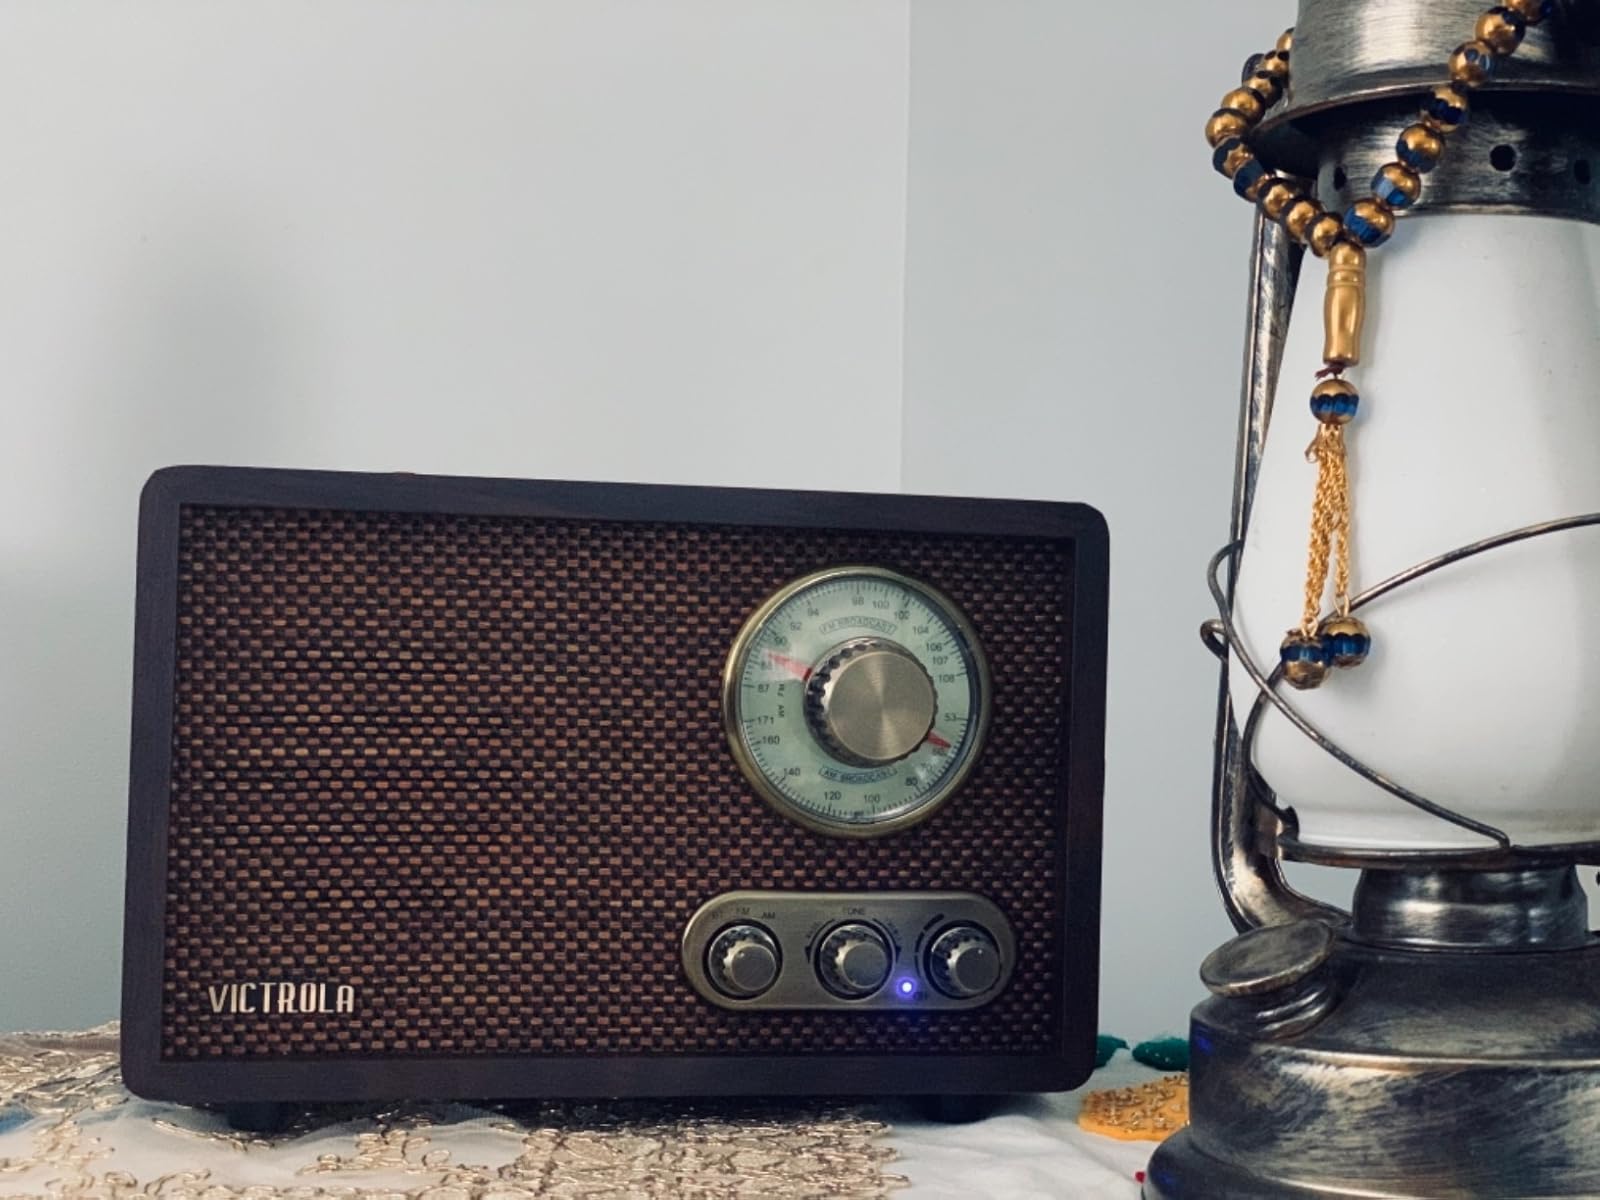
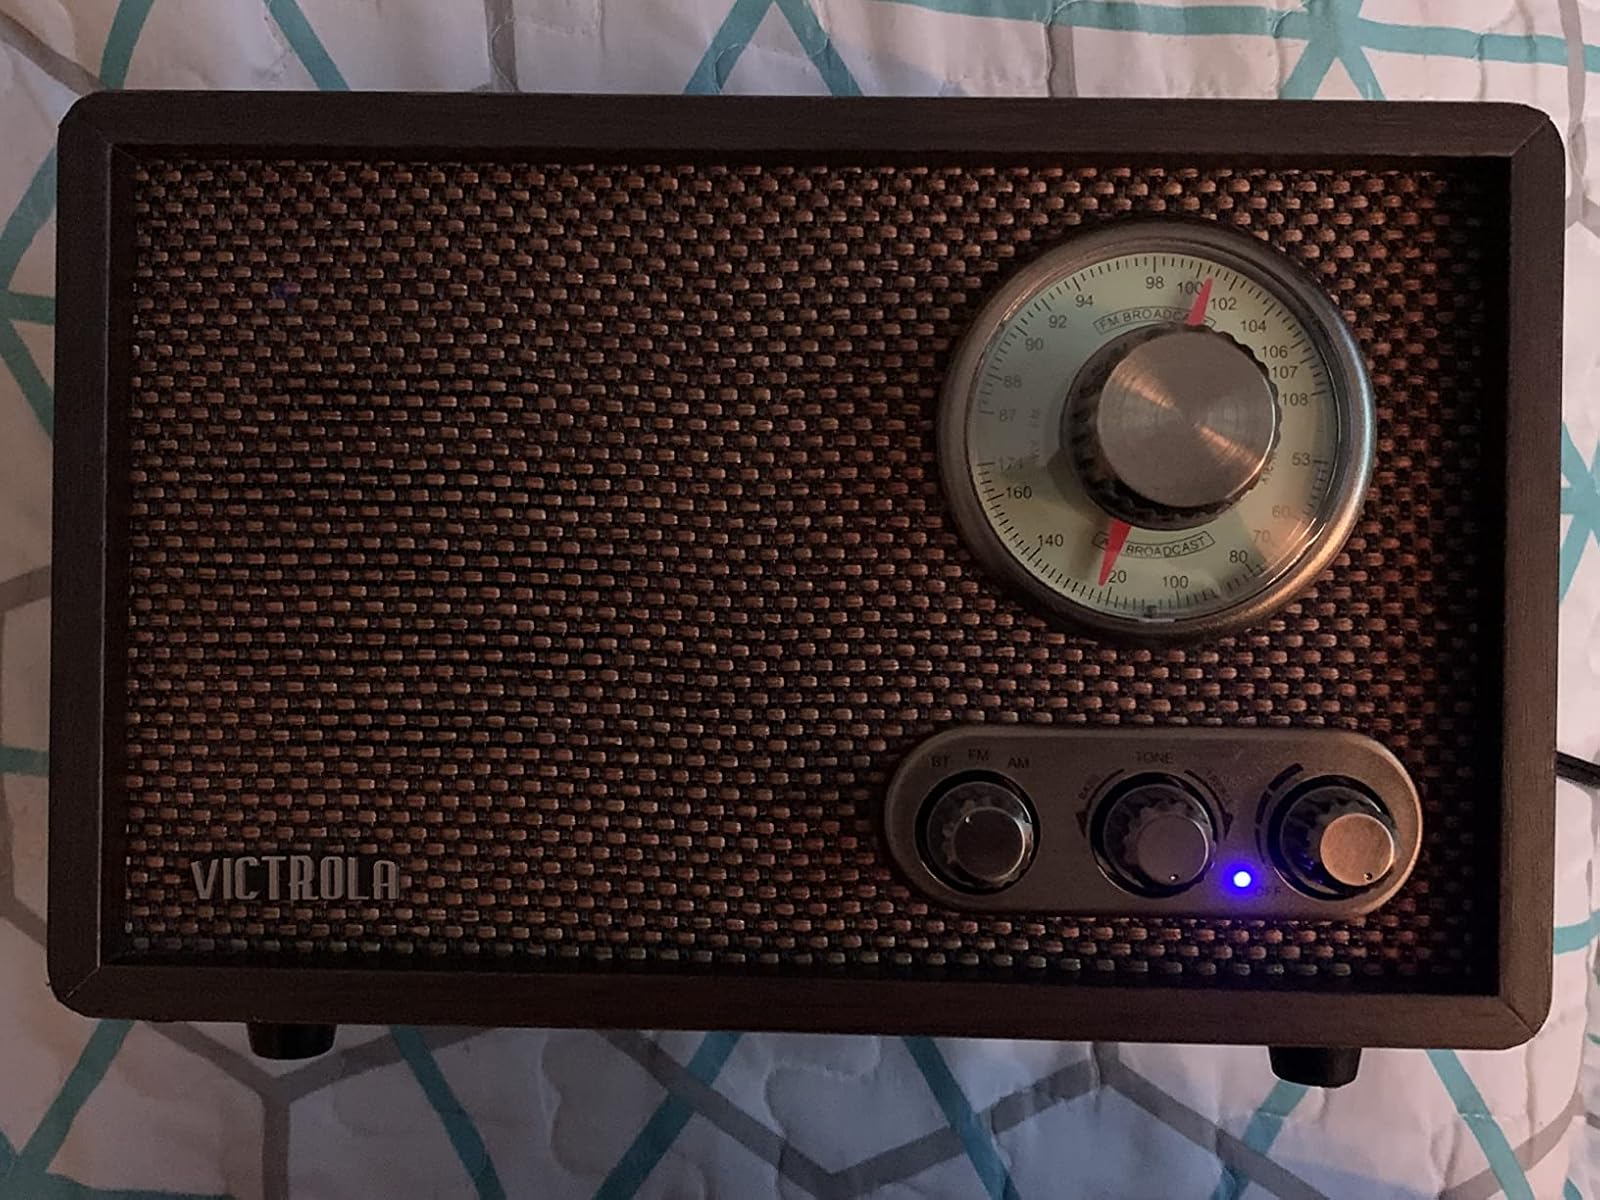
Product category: radio
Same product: yes